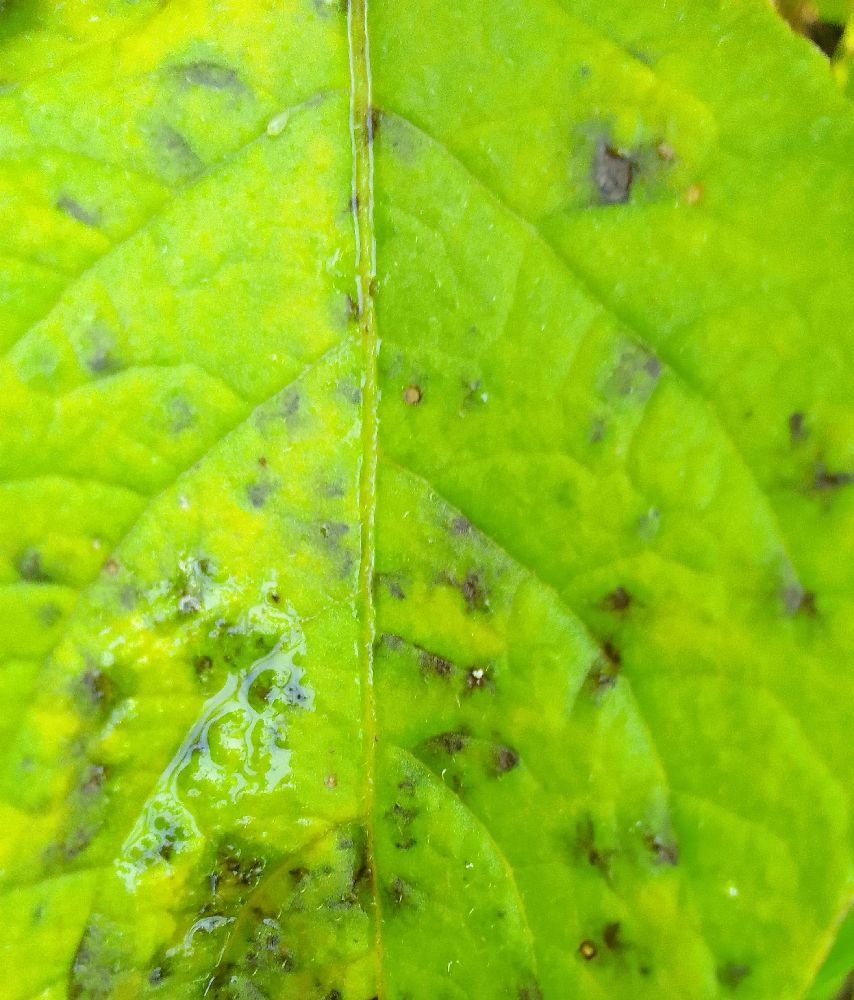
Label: Early blight